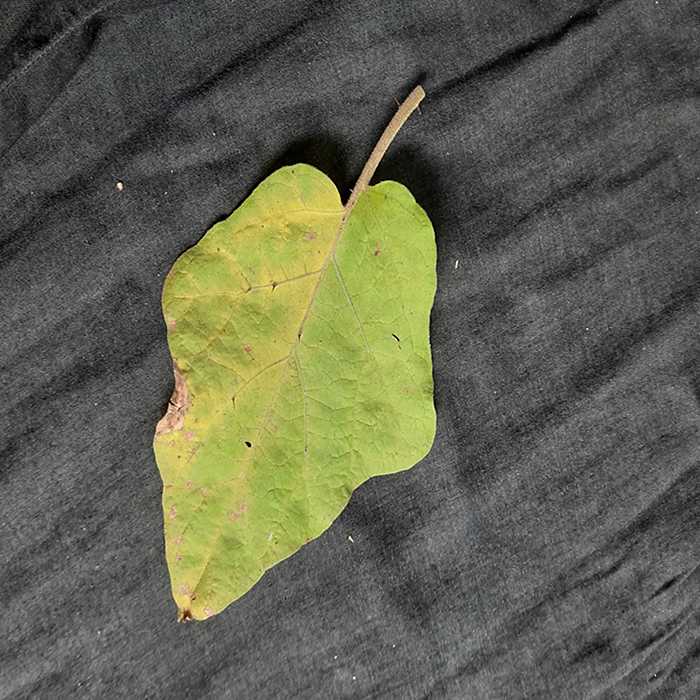
Plant: Eggplant
Label: Eggplant verticillium wilt